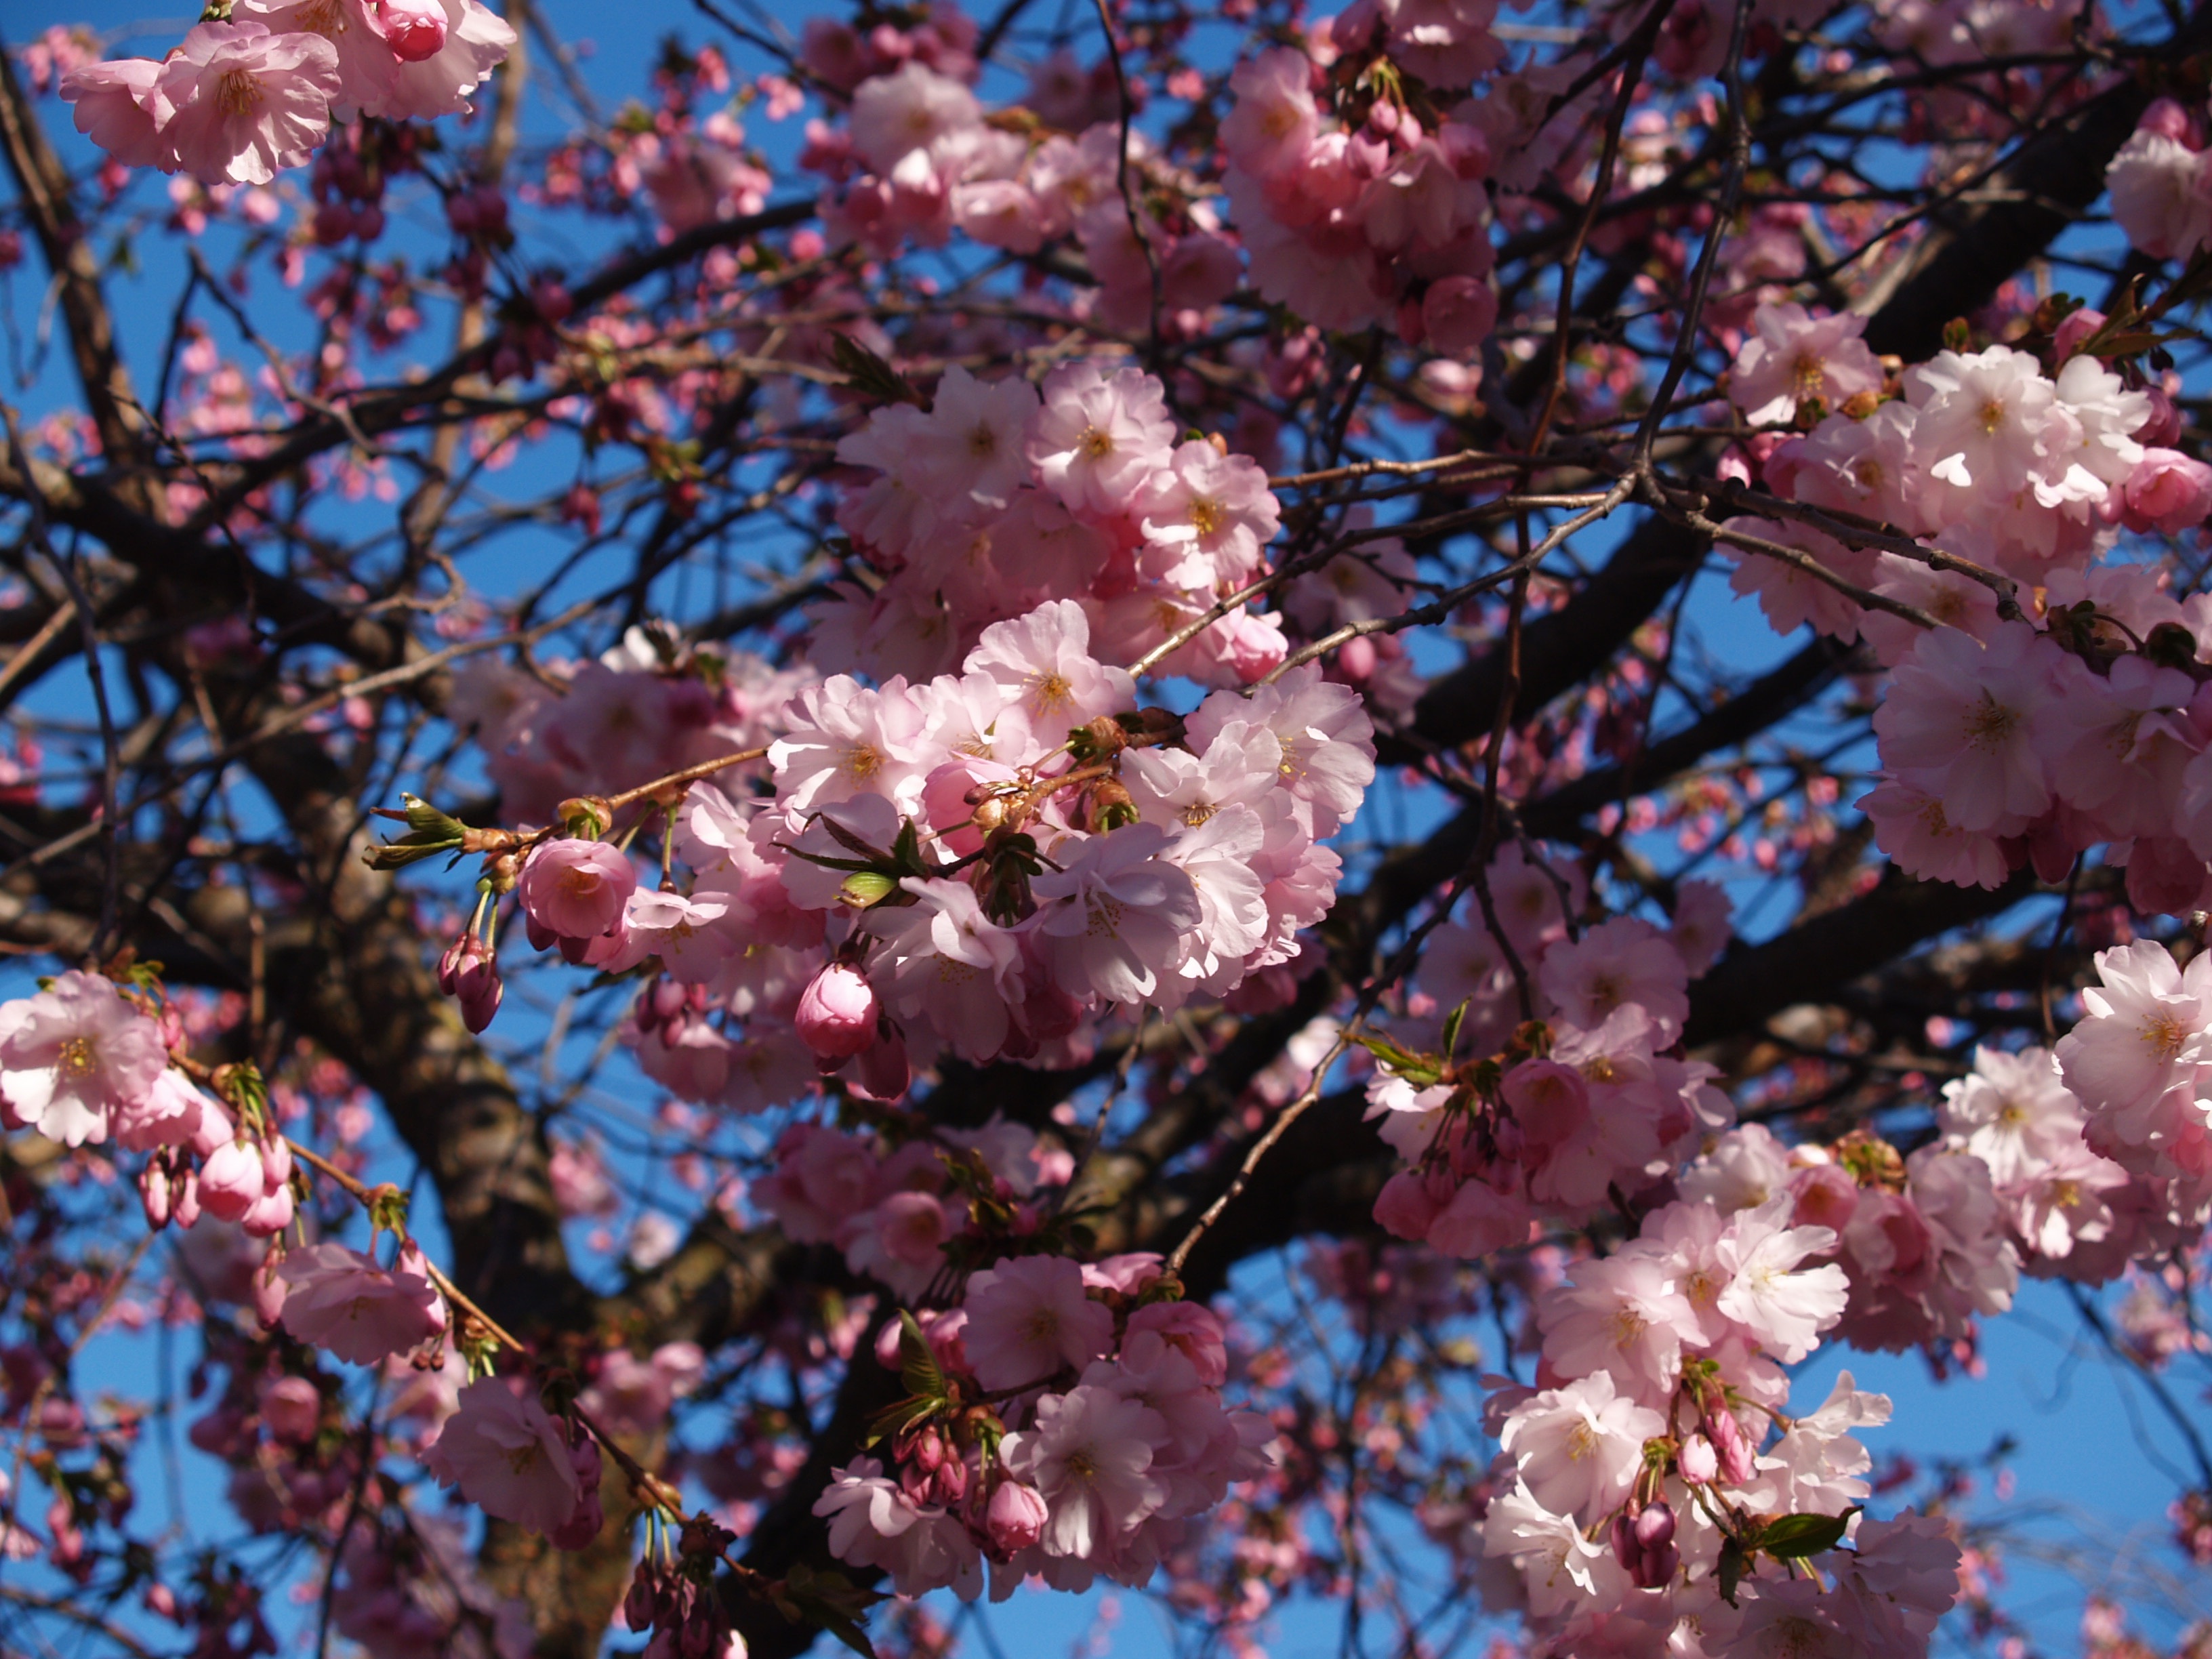
tree, branch, blossom, plant, flower, petal, food, spring, produce, flora, season, cherry blossom, shrub, himmel, cherry, flowering plant, rose family, land plant